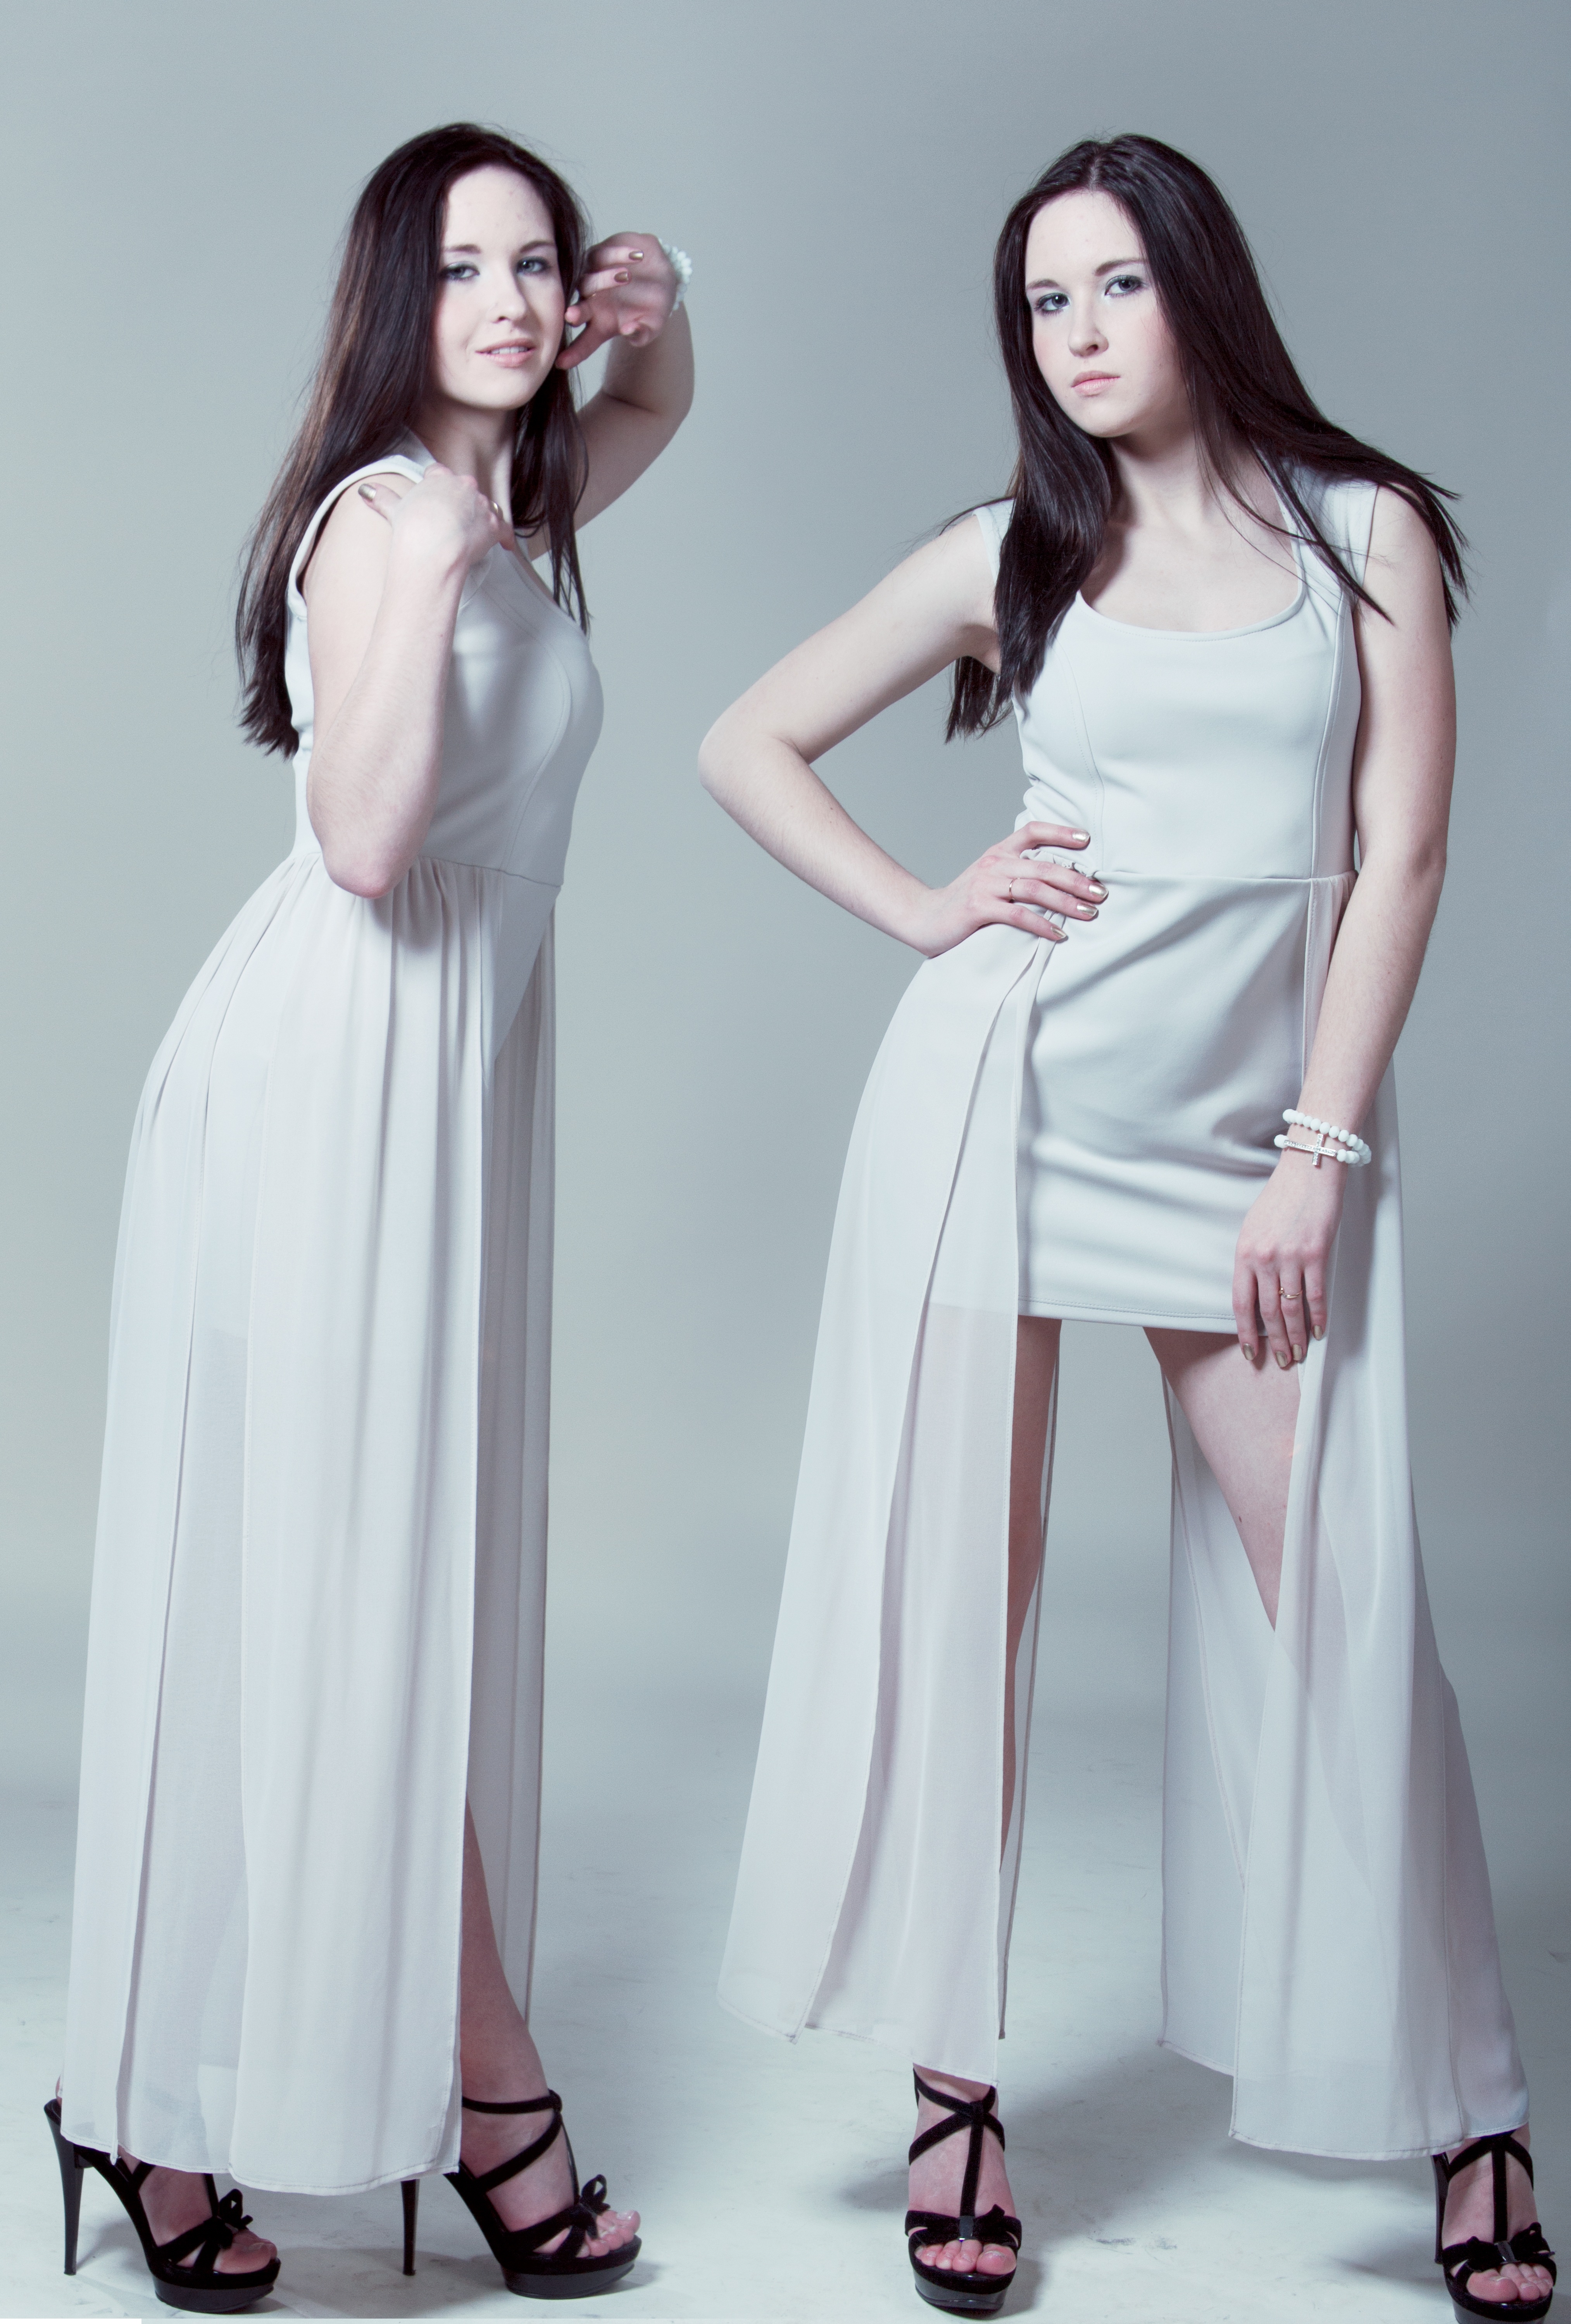
girl, woman, white, wall, female, model, spring, studio, fashion, clothing, wedding dress, bride, outerwear, hairstyle, white dress, human body, shoes, dress, hands, neck, queen, beauty, style, photoshoot, gown, bridesmaid, female hands, sleeve, photo shoot, formal wear, fashion design, bridal clothing